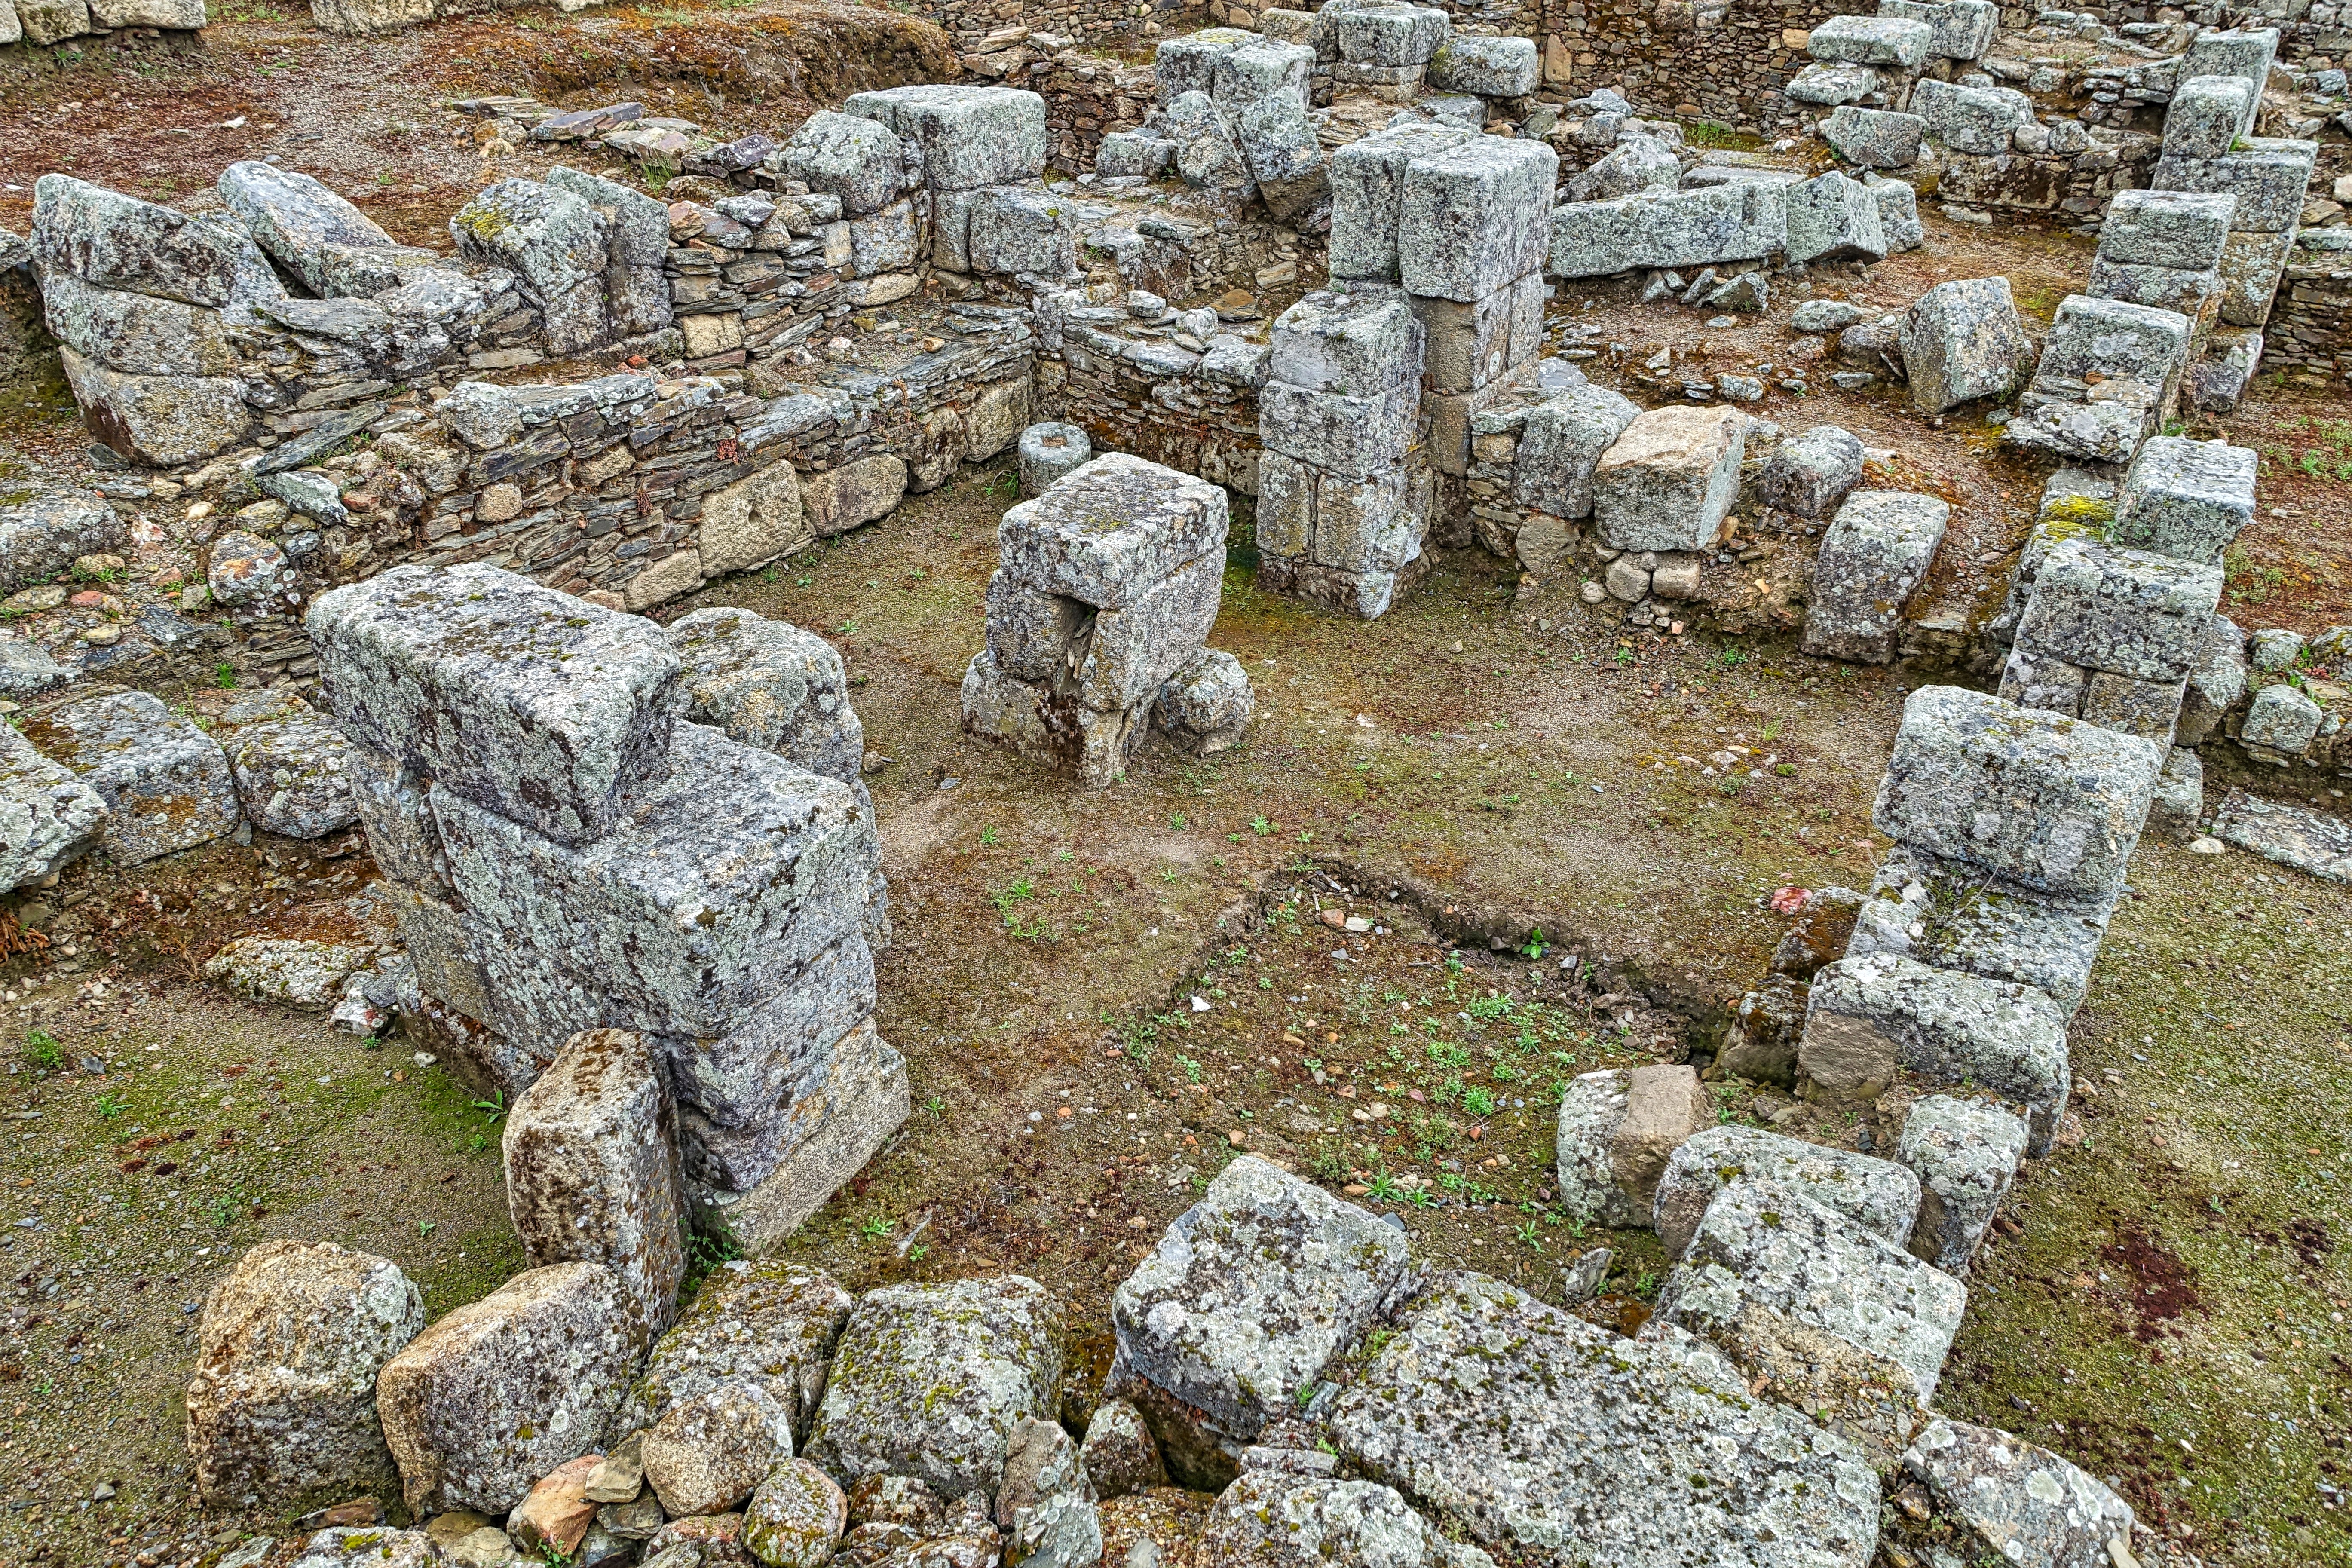
rock, vintage, antique, wall, ancient, stone wall, historic, stones, ruins, blocks, damaged, archaeological site, stone carving, ancient history